Batman: Legacy

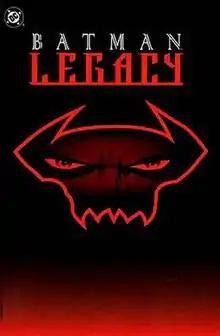
Front cover of "Batman: Legacy" trade paperback

Legacy is a crossover story arc in the "Batman" comic book series, which is a sequel to another Batman story arc, "" and also serves as a follow-up to the "" story arc.